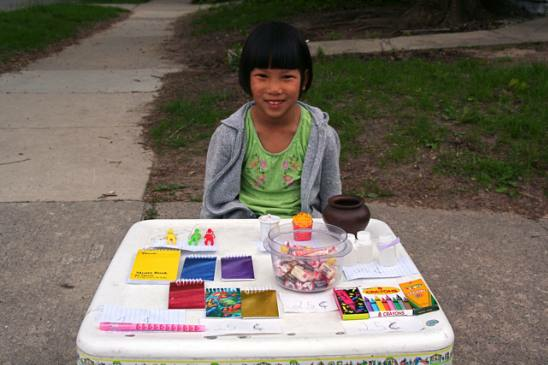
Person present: Yes